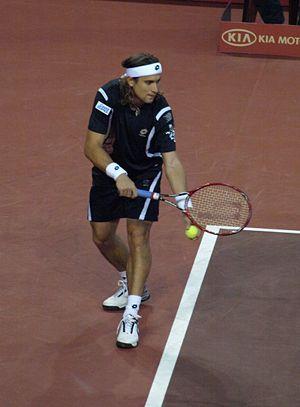
David Ferrer Ern, né le 2 avril 1982 à Jávea, est un joueur de tennis espagnol.